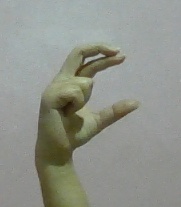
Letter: thal